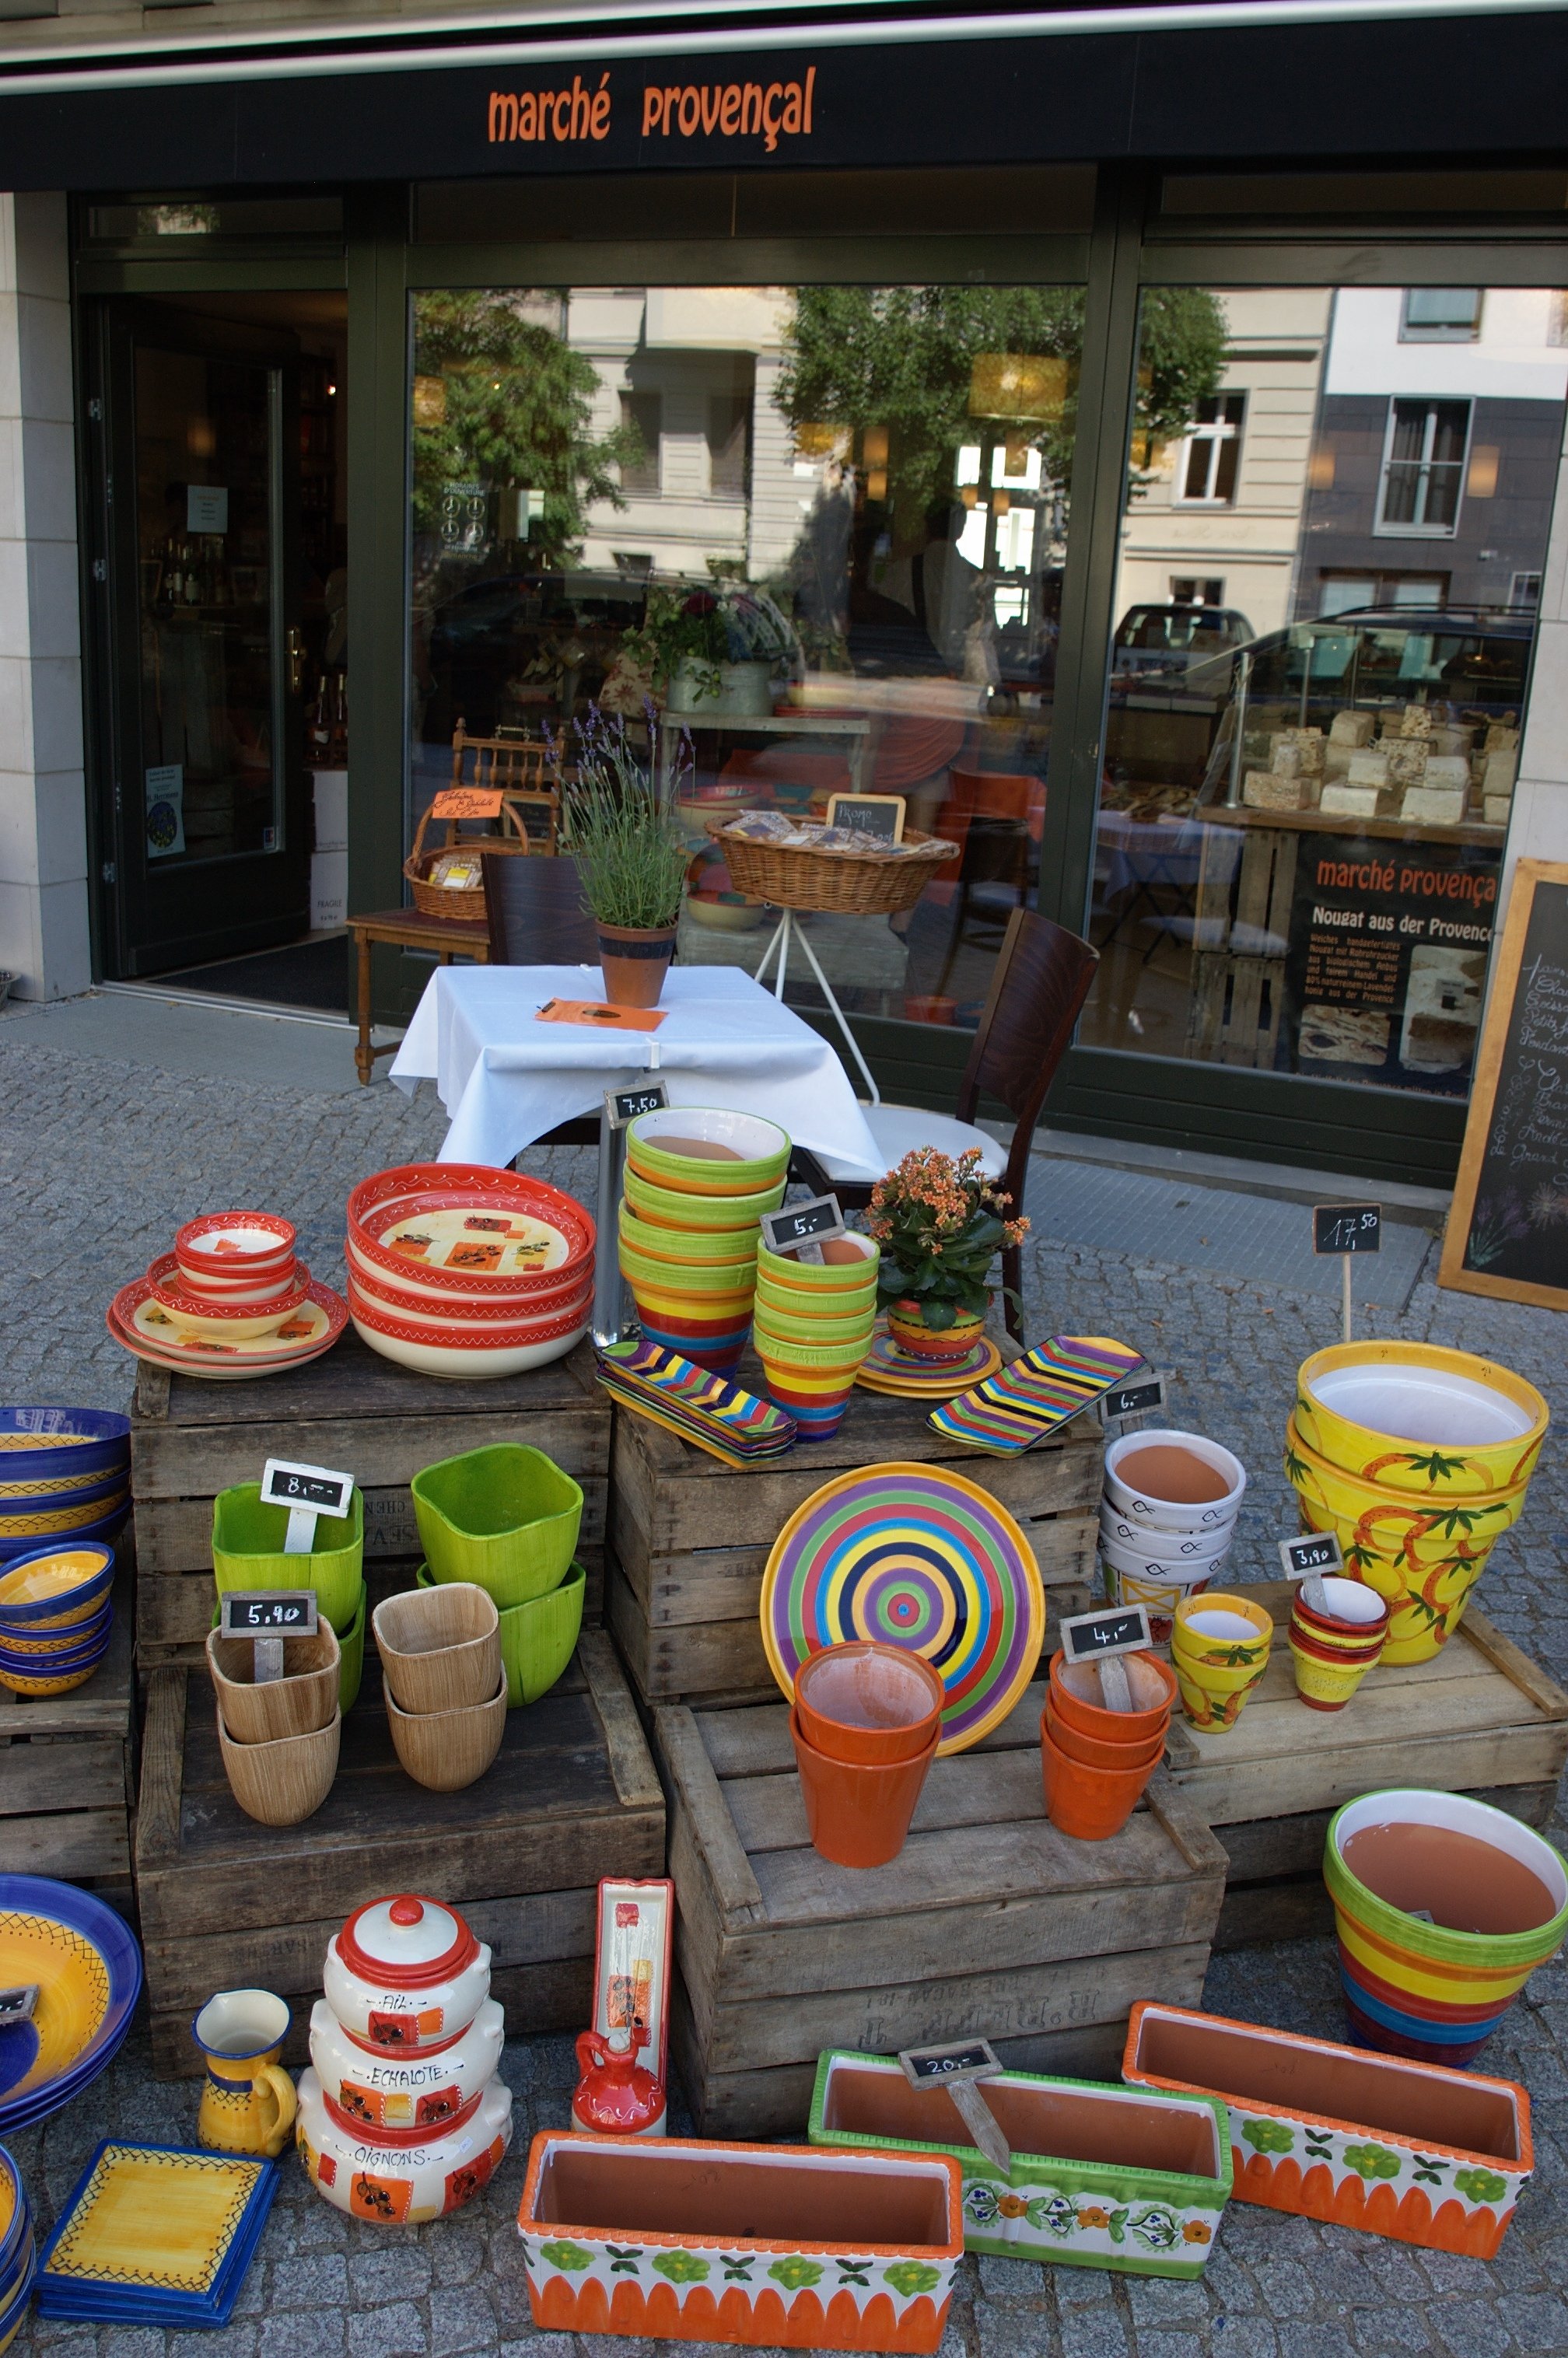
city, meal, food, vendor, market, public space, 2011, rawtherapee, germany, deutschland, berlin, pentax, grocery store, 20mm, lenstagged, steffenzahn, k100d, justpentax, iamflickr, cosina, voigtlander, skopar, colorskopar, cv20, colorskopar20mmf35slii, 20mmf35slii, voigtlander20mm, cv2035, skopar20mmf35, prenzlauerberg, cosinavoigtl nder, cosinavoigtl ndercolorskopar20mmf35, voigtl nder20mmf35colorskoparslii, voigtl nder20mmf35, sense, human settlement